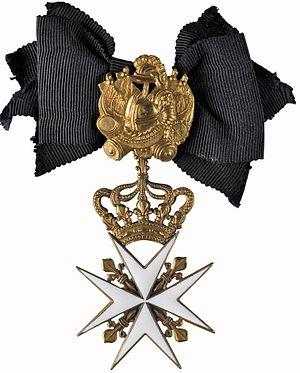
L’ordre de Saint-Jean de Jérusalem est une distinction, un ordre impérial russe instauré par Paul Iᵉʳ en 1798.